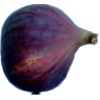
Label: Fig 1